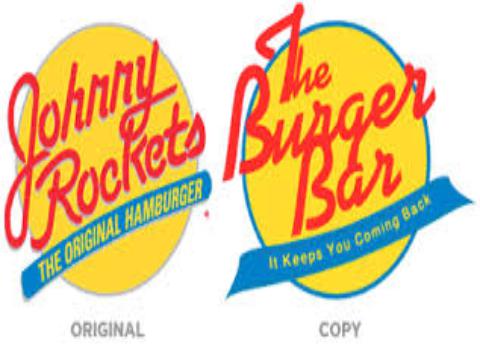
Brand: Johnny Rockets
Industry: Food